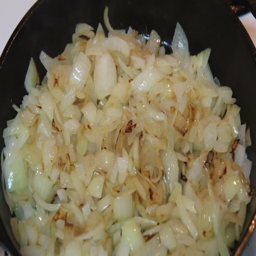
onions being sauteed in a cast - iron frying pan